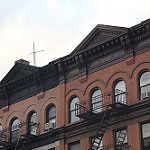
Label: buildings